Izbash formula

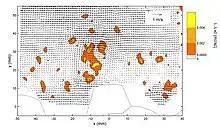
Relative velocity in a vortex near a stone

Turbulence exerts a significant effect on stability. Turbulent vortices cause locally high velocities at the stone, generating a lift force on one side, while the absence of such a force on the other side can eject the stone from its bed. This mechanism is depicted in the accompanying image (see right), where the detailed drawing illustrates the stone positioned at the coordinate (0,0), with the relative velocity creating an upward lift force to the left, and no lift force to the right, resulting in a clockwise moment that can flip the stone out of the bed along with the normal lift force of the main flow. This selective motion explains why not all stones are set in motion by a given current speed, but only when an appropriate vortex passes by.